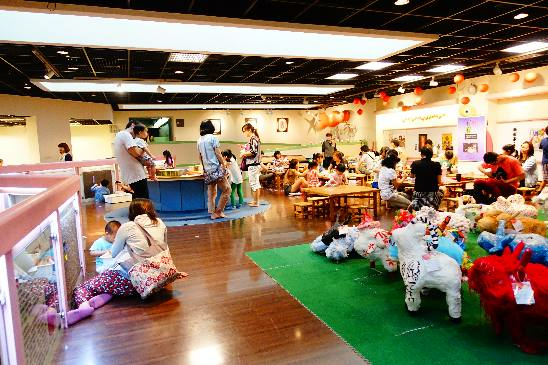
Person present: Yes